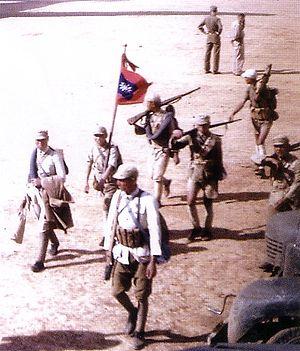
L'Armée nationale révolutionnaire ou ANR était une force armée chinoise qui constitua d'abord la branche armée du Kuomintang, avant de devenir l'armée officielle du gouvernement national de la première République de Chine.